Alexandru Țăruș

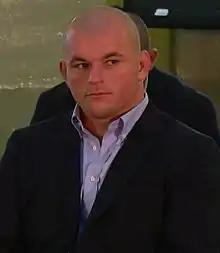
Țăruș during a press conference before departing for the 2015 Rugby World Cup

Alexandru Mihai Țăruș (born 9 May 1989) is a Romanian rugby union footballer. He plays as a prop and he currently plays for SCM Timisoara